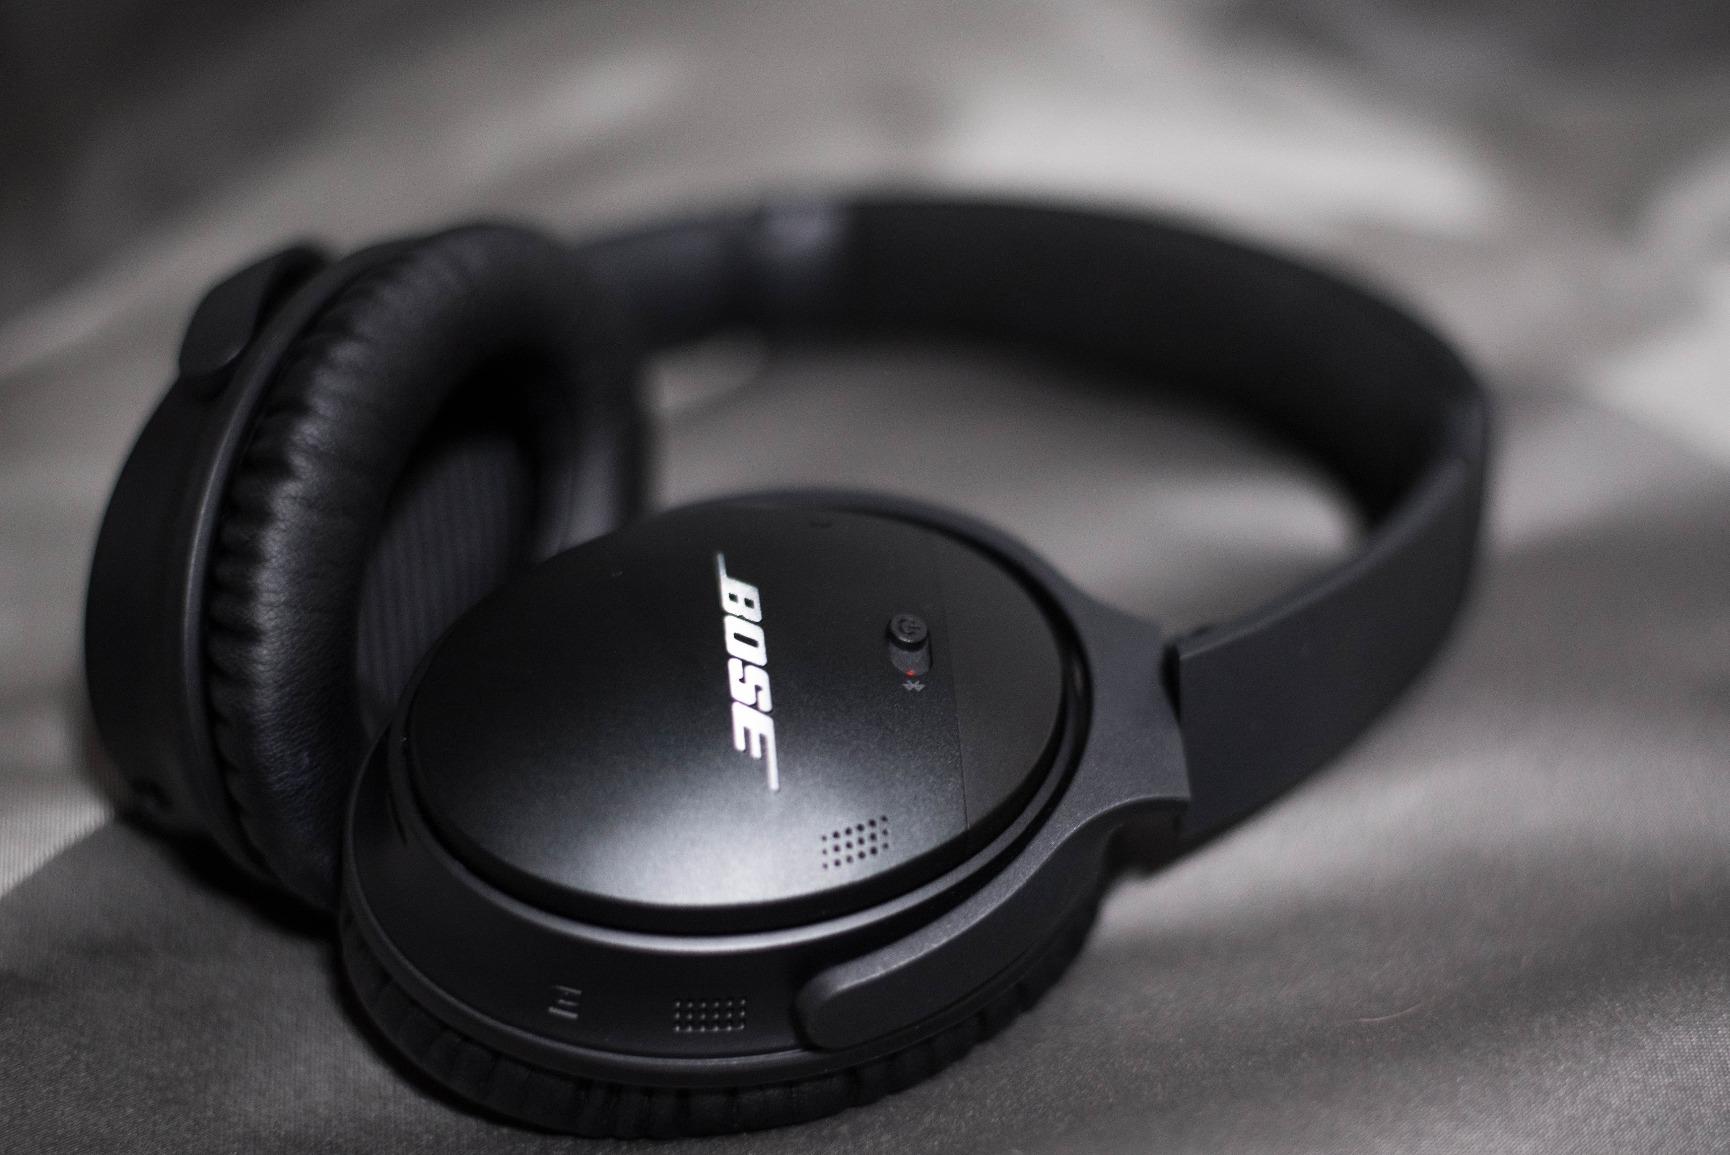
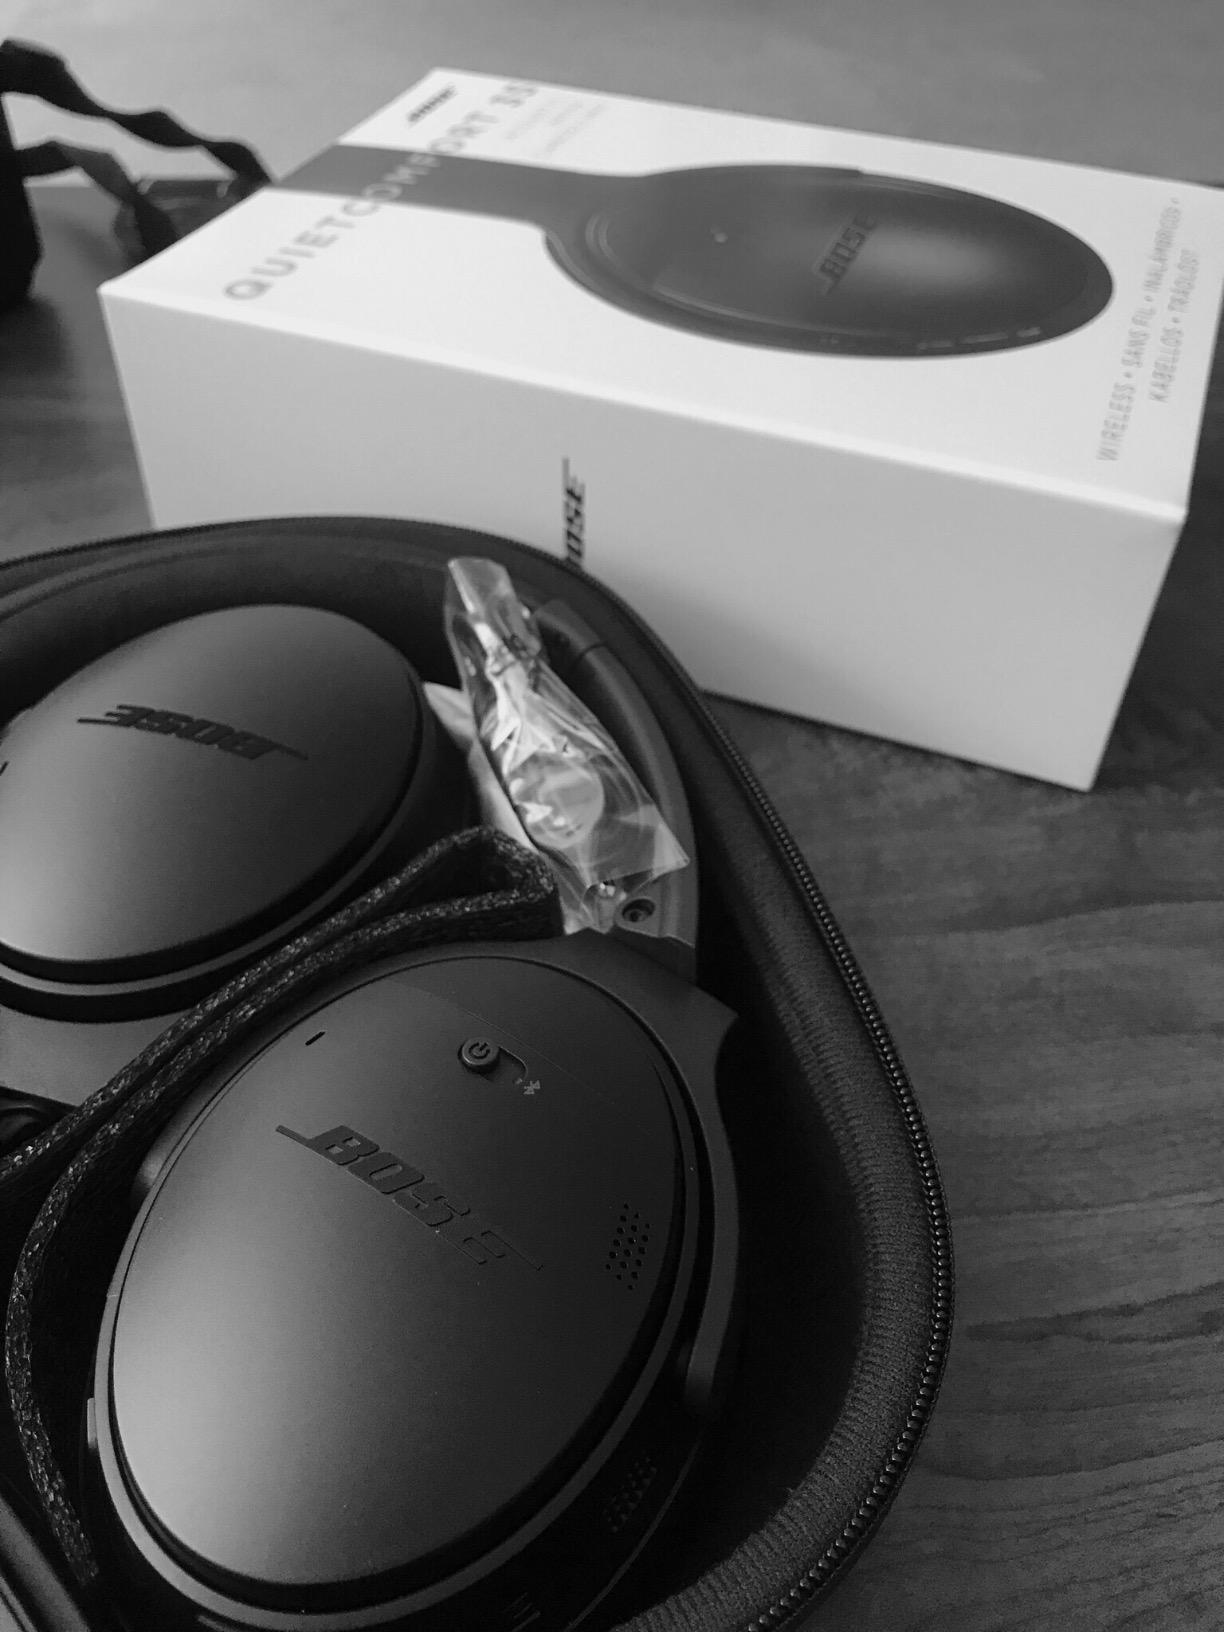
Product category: headphones
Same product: yes